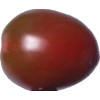
Label: tomato_cherry_maroon